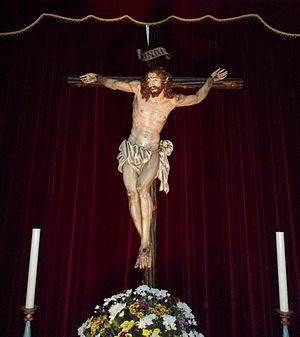
Basilikaen Vor Frue af Candelaria / Billeder
Basilikaen Vor Frue af Candelaria er en basilika beliggende i byen Candelaria i Tenerife. Den er den vigtigste helligdom viet til Jomfru Maria på De Kanariske Øer, og er dedikeret til Jomfru af Candelaria, skytshelgen for De Kanariske Øer.